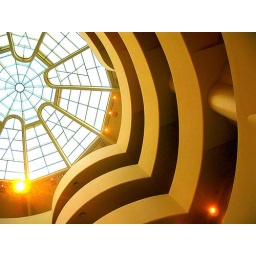
the view up from the ground floor of the guggenheim museum in nyc